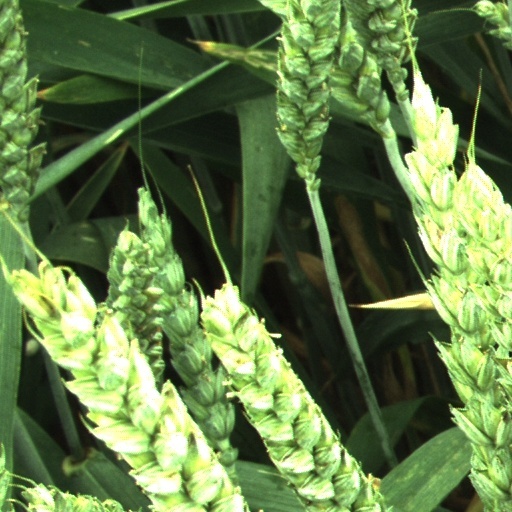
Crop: wheat